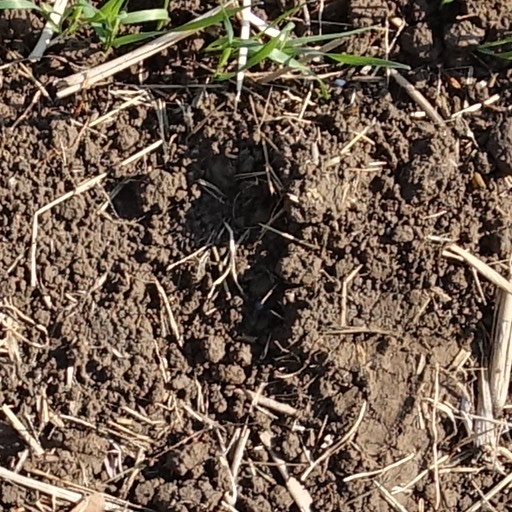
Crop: wheat